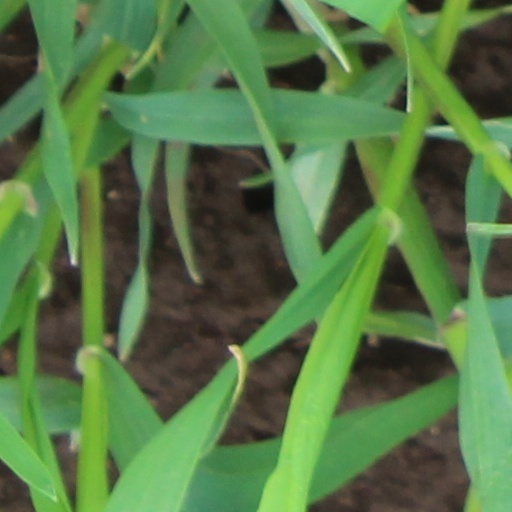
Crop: wheat